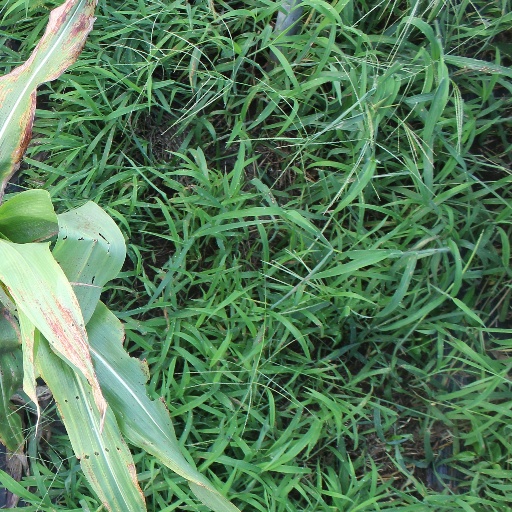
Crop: sorghum